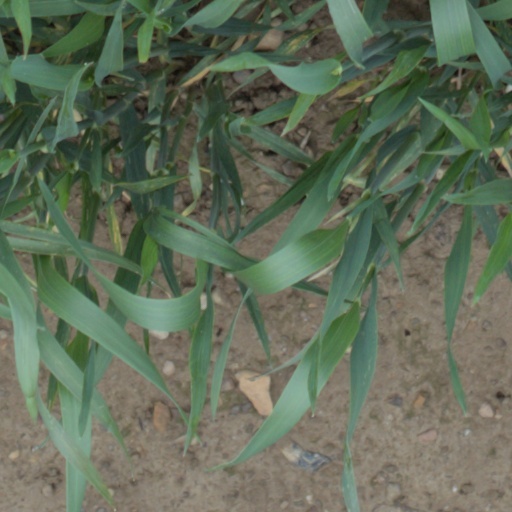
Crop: wheat